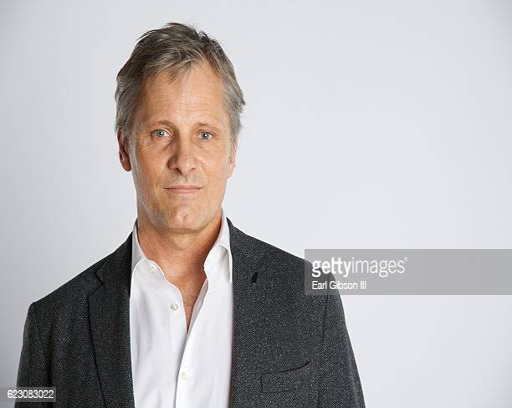
actor attends film festival presented by audi